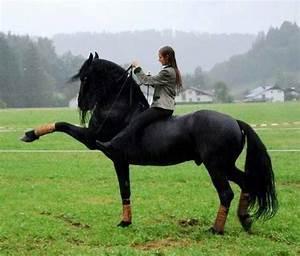
horse